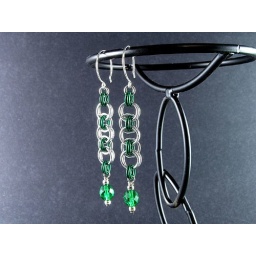
Anodized aluminum, fire polished glass Czech beads framed by sterling silver beads, handmade sterling silver hoop ear wires